Waterloo, New Zealand

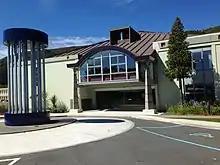
Open Polytechnic

Waterloo School is a co-educational state primary school for Year 1 to 6 students, with a roll of as of .